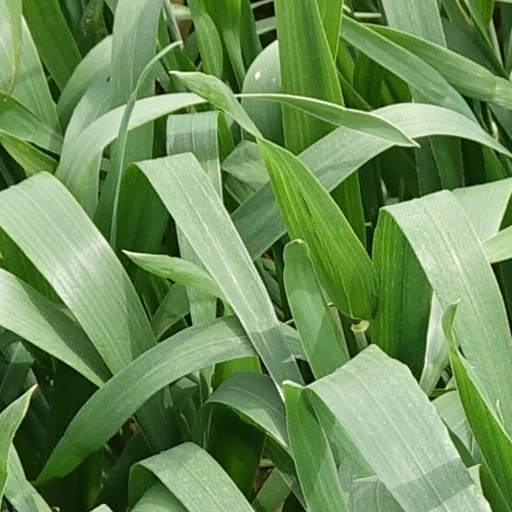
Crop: wheat